Reaction intermediate

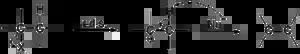

A carboanion is an organic molecule where a carbon atom is not electron deficient but contain an overall negative charge. Carboanions are strong nucleophiles, which can be used to extend an alkene's carbon backbone in the synthesis reaction shown below.